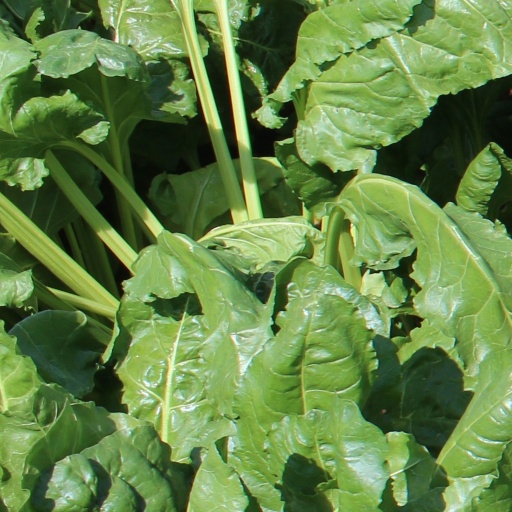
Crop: sugar beet